That's Not Cheating

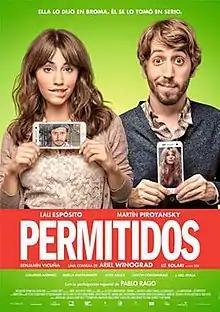
Argentine theatrical release poster

That's Not Cheating is a 2016 Argentine comedy film directed by Ariel Winograd and co-written by Julian Loyola and Gabriel Korenfeld. The film, which stars Lali Espósito and Martín Piroyansky, was theatrically released on 4 August 2016.